Question: Please indicate a possible affordance area of the boxing_punching_bag that can be used for hitting
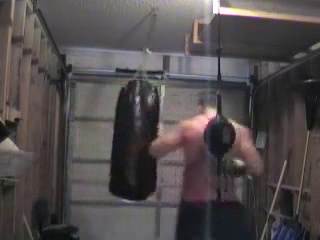
Answer: [113, 77, 163, 207]